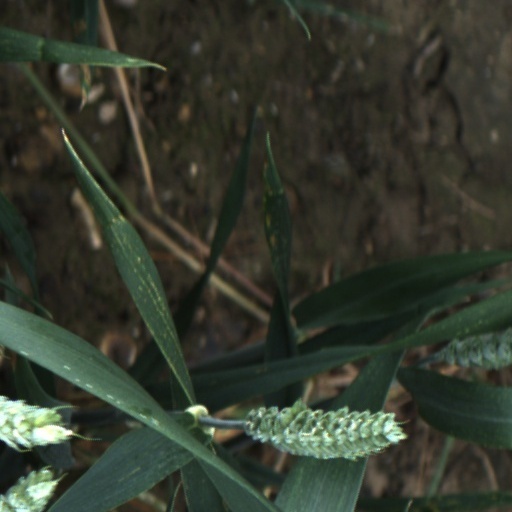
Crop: wheat